Pride (2004 film)

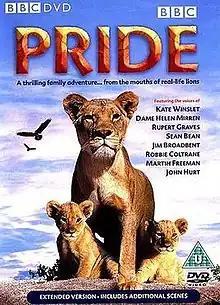
DVD cover

Pride is a 2004 British television comedy-drama film about two lion cubs as they grow up and face the harsh realities of adulthood. Produced by the BBC and shown on A&E in the U.S., the film features the voices of numerous British actors and uses CG technology to enhance footage of actual lions and other animals. Jim Henson's Creature Shop provided the special effects and animatronics for the film. It was shot in Tanzania's Serengeti National Park.